University of the Philippines Los Baños

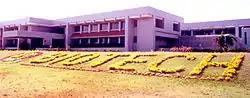
The National Institute of Molecular Biology and Biotechnology at UPLB

One of the earliest innovations of UPLB was the production of CAC 87 sugar cane in 1919. This high-yielding variety is resistant to fiji and mosaic viruses, and produces more sucrose than other varieties. Its derivatives significantly increased sugar cane production in the Philippines. Between 1921 and 1939, cattle, poultry, and swine breeding programs produced new breeds, namely the Philamin (a hybrid of the Hereford, Nellore and native cattle), Berkjala (a variety of the Berkshire and local Jala-Jala pig, resistant to hog cholera) and the Los Baños Cantonese chicken, which produces more eggs.